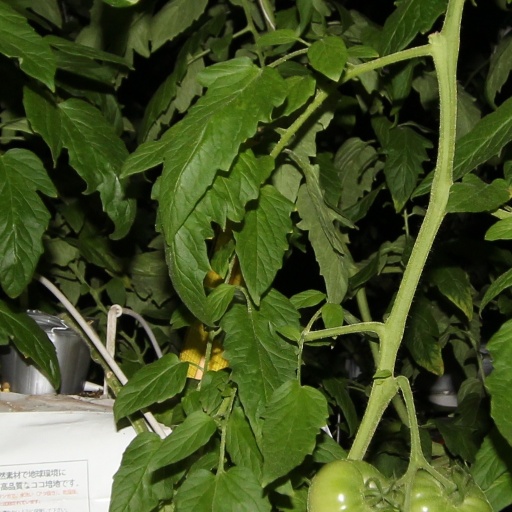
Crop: tomato